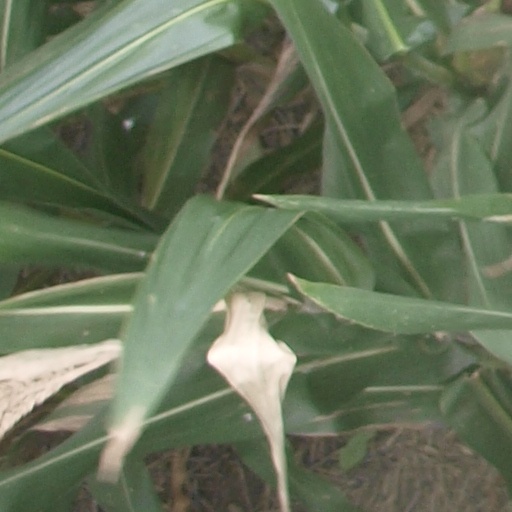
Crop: maize; corn